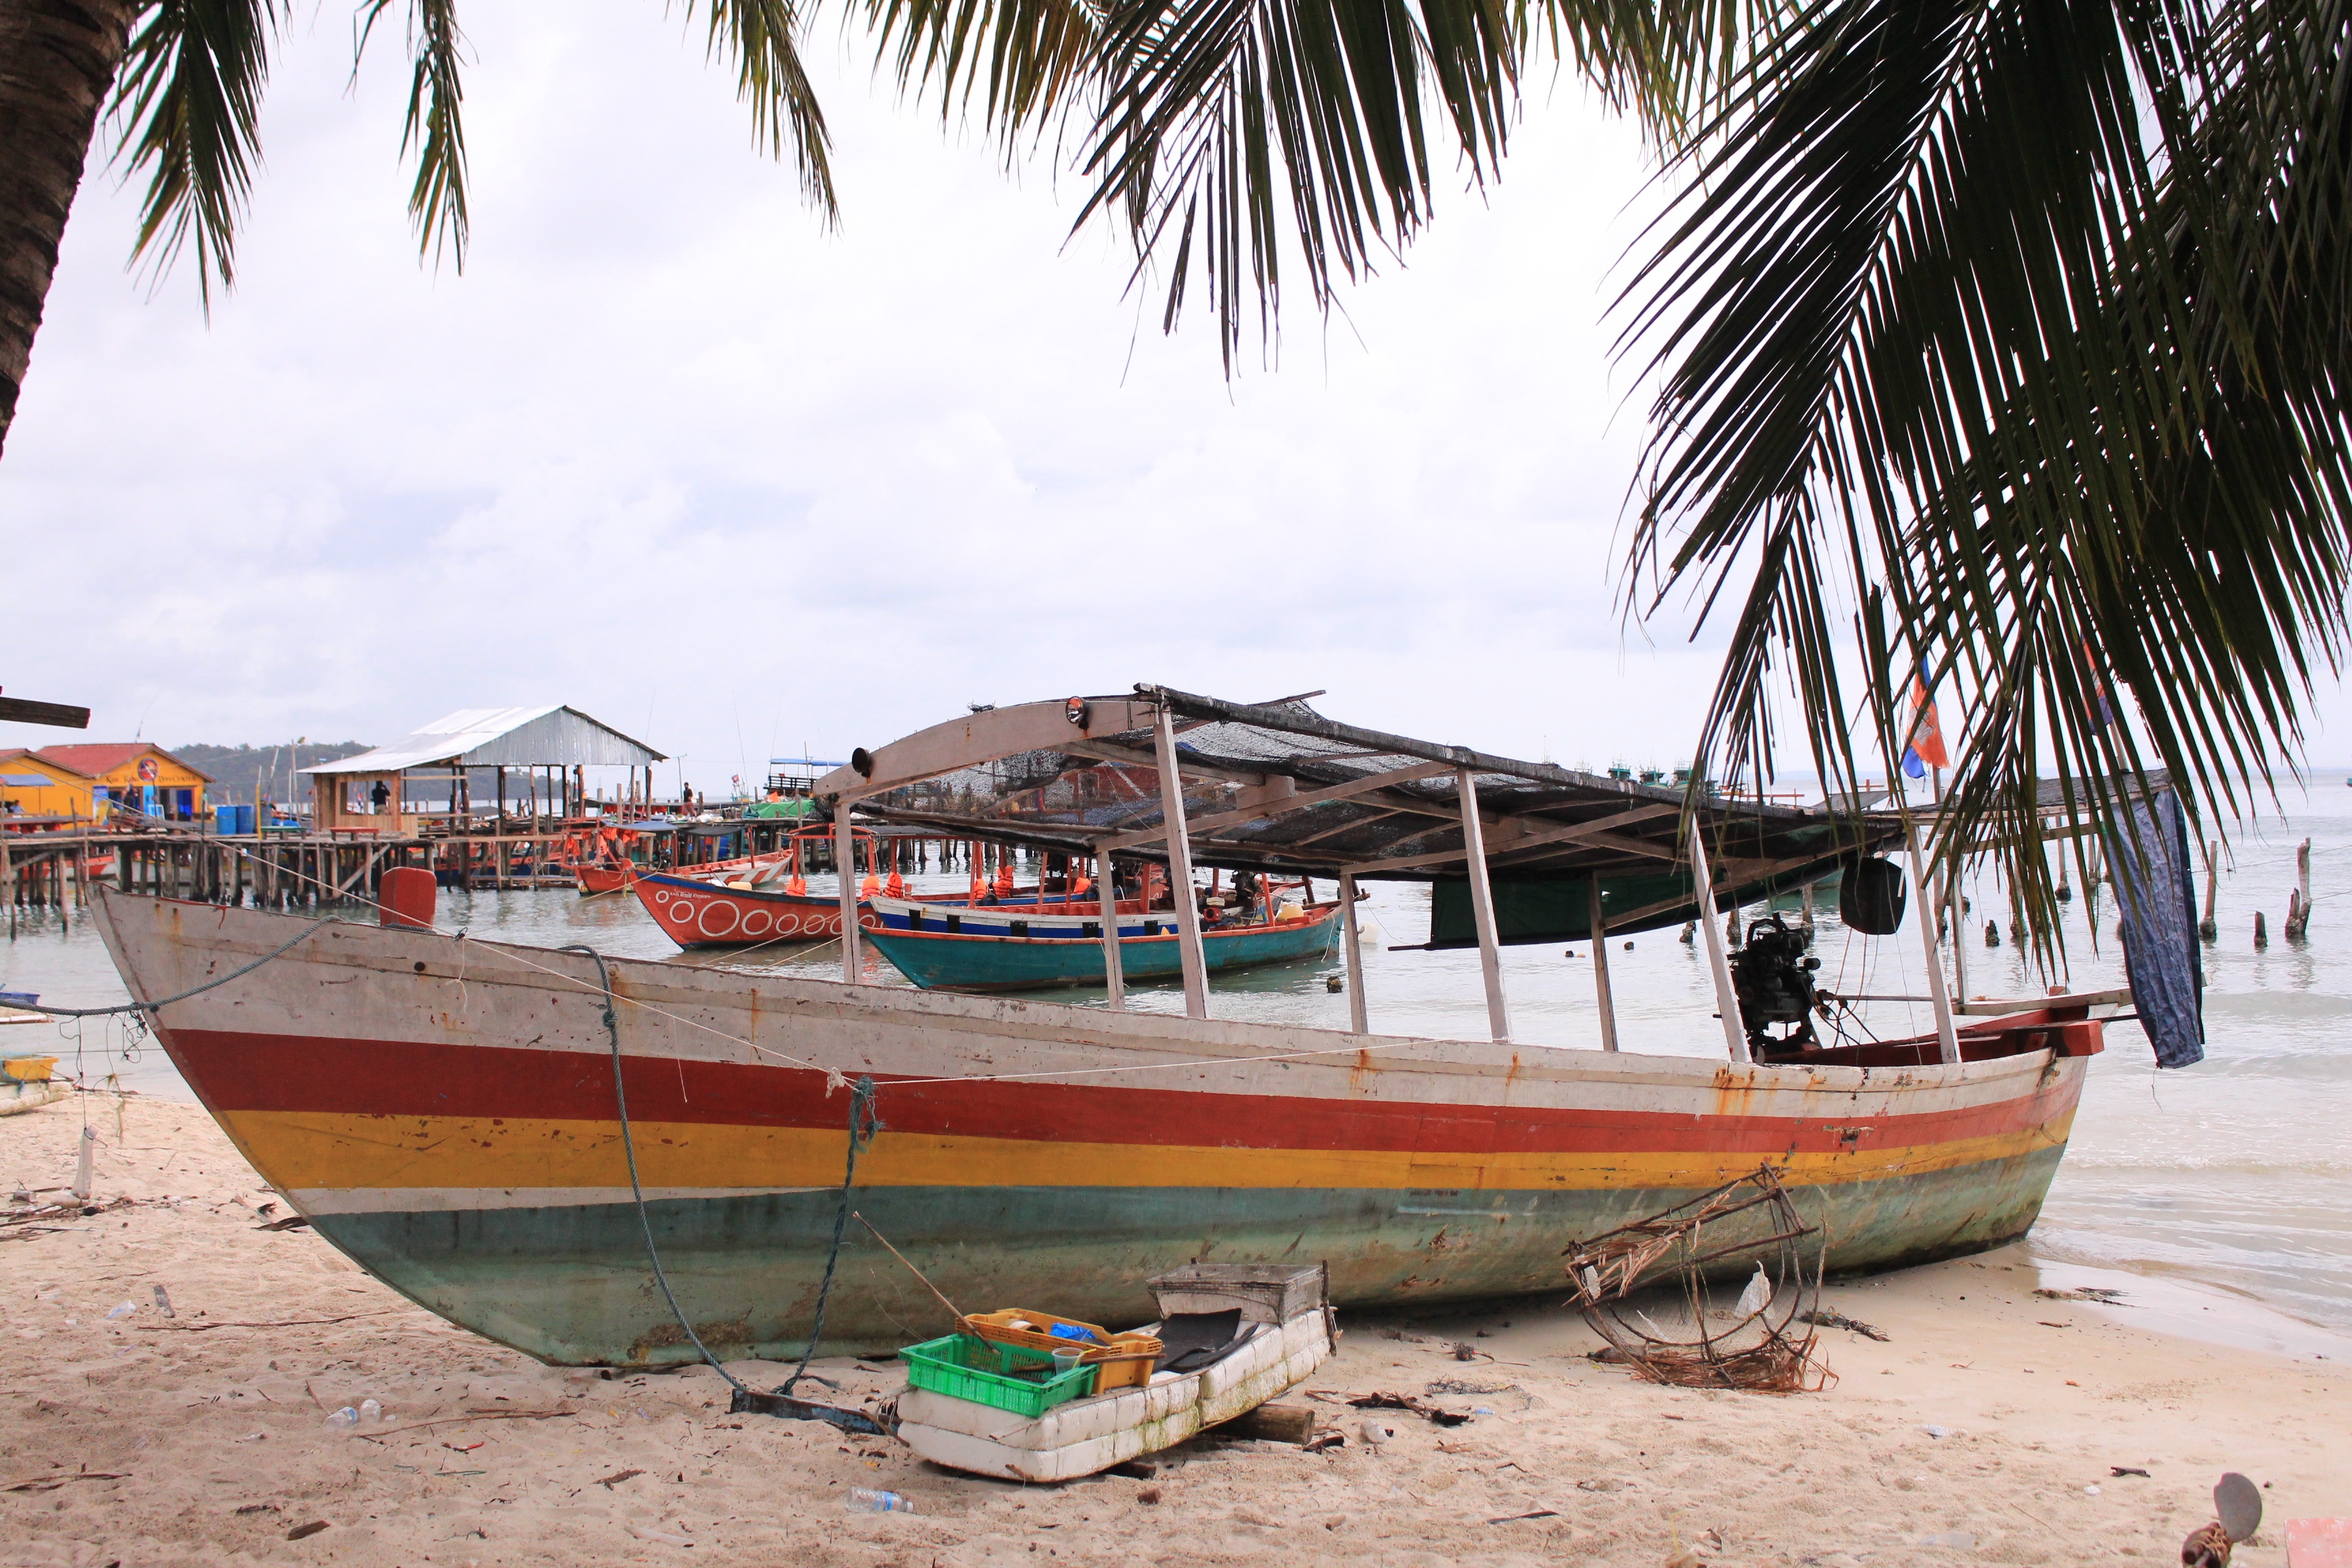
beach, sea, boat, vehicle, watercraft, fishing vessel